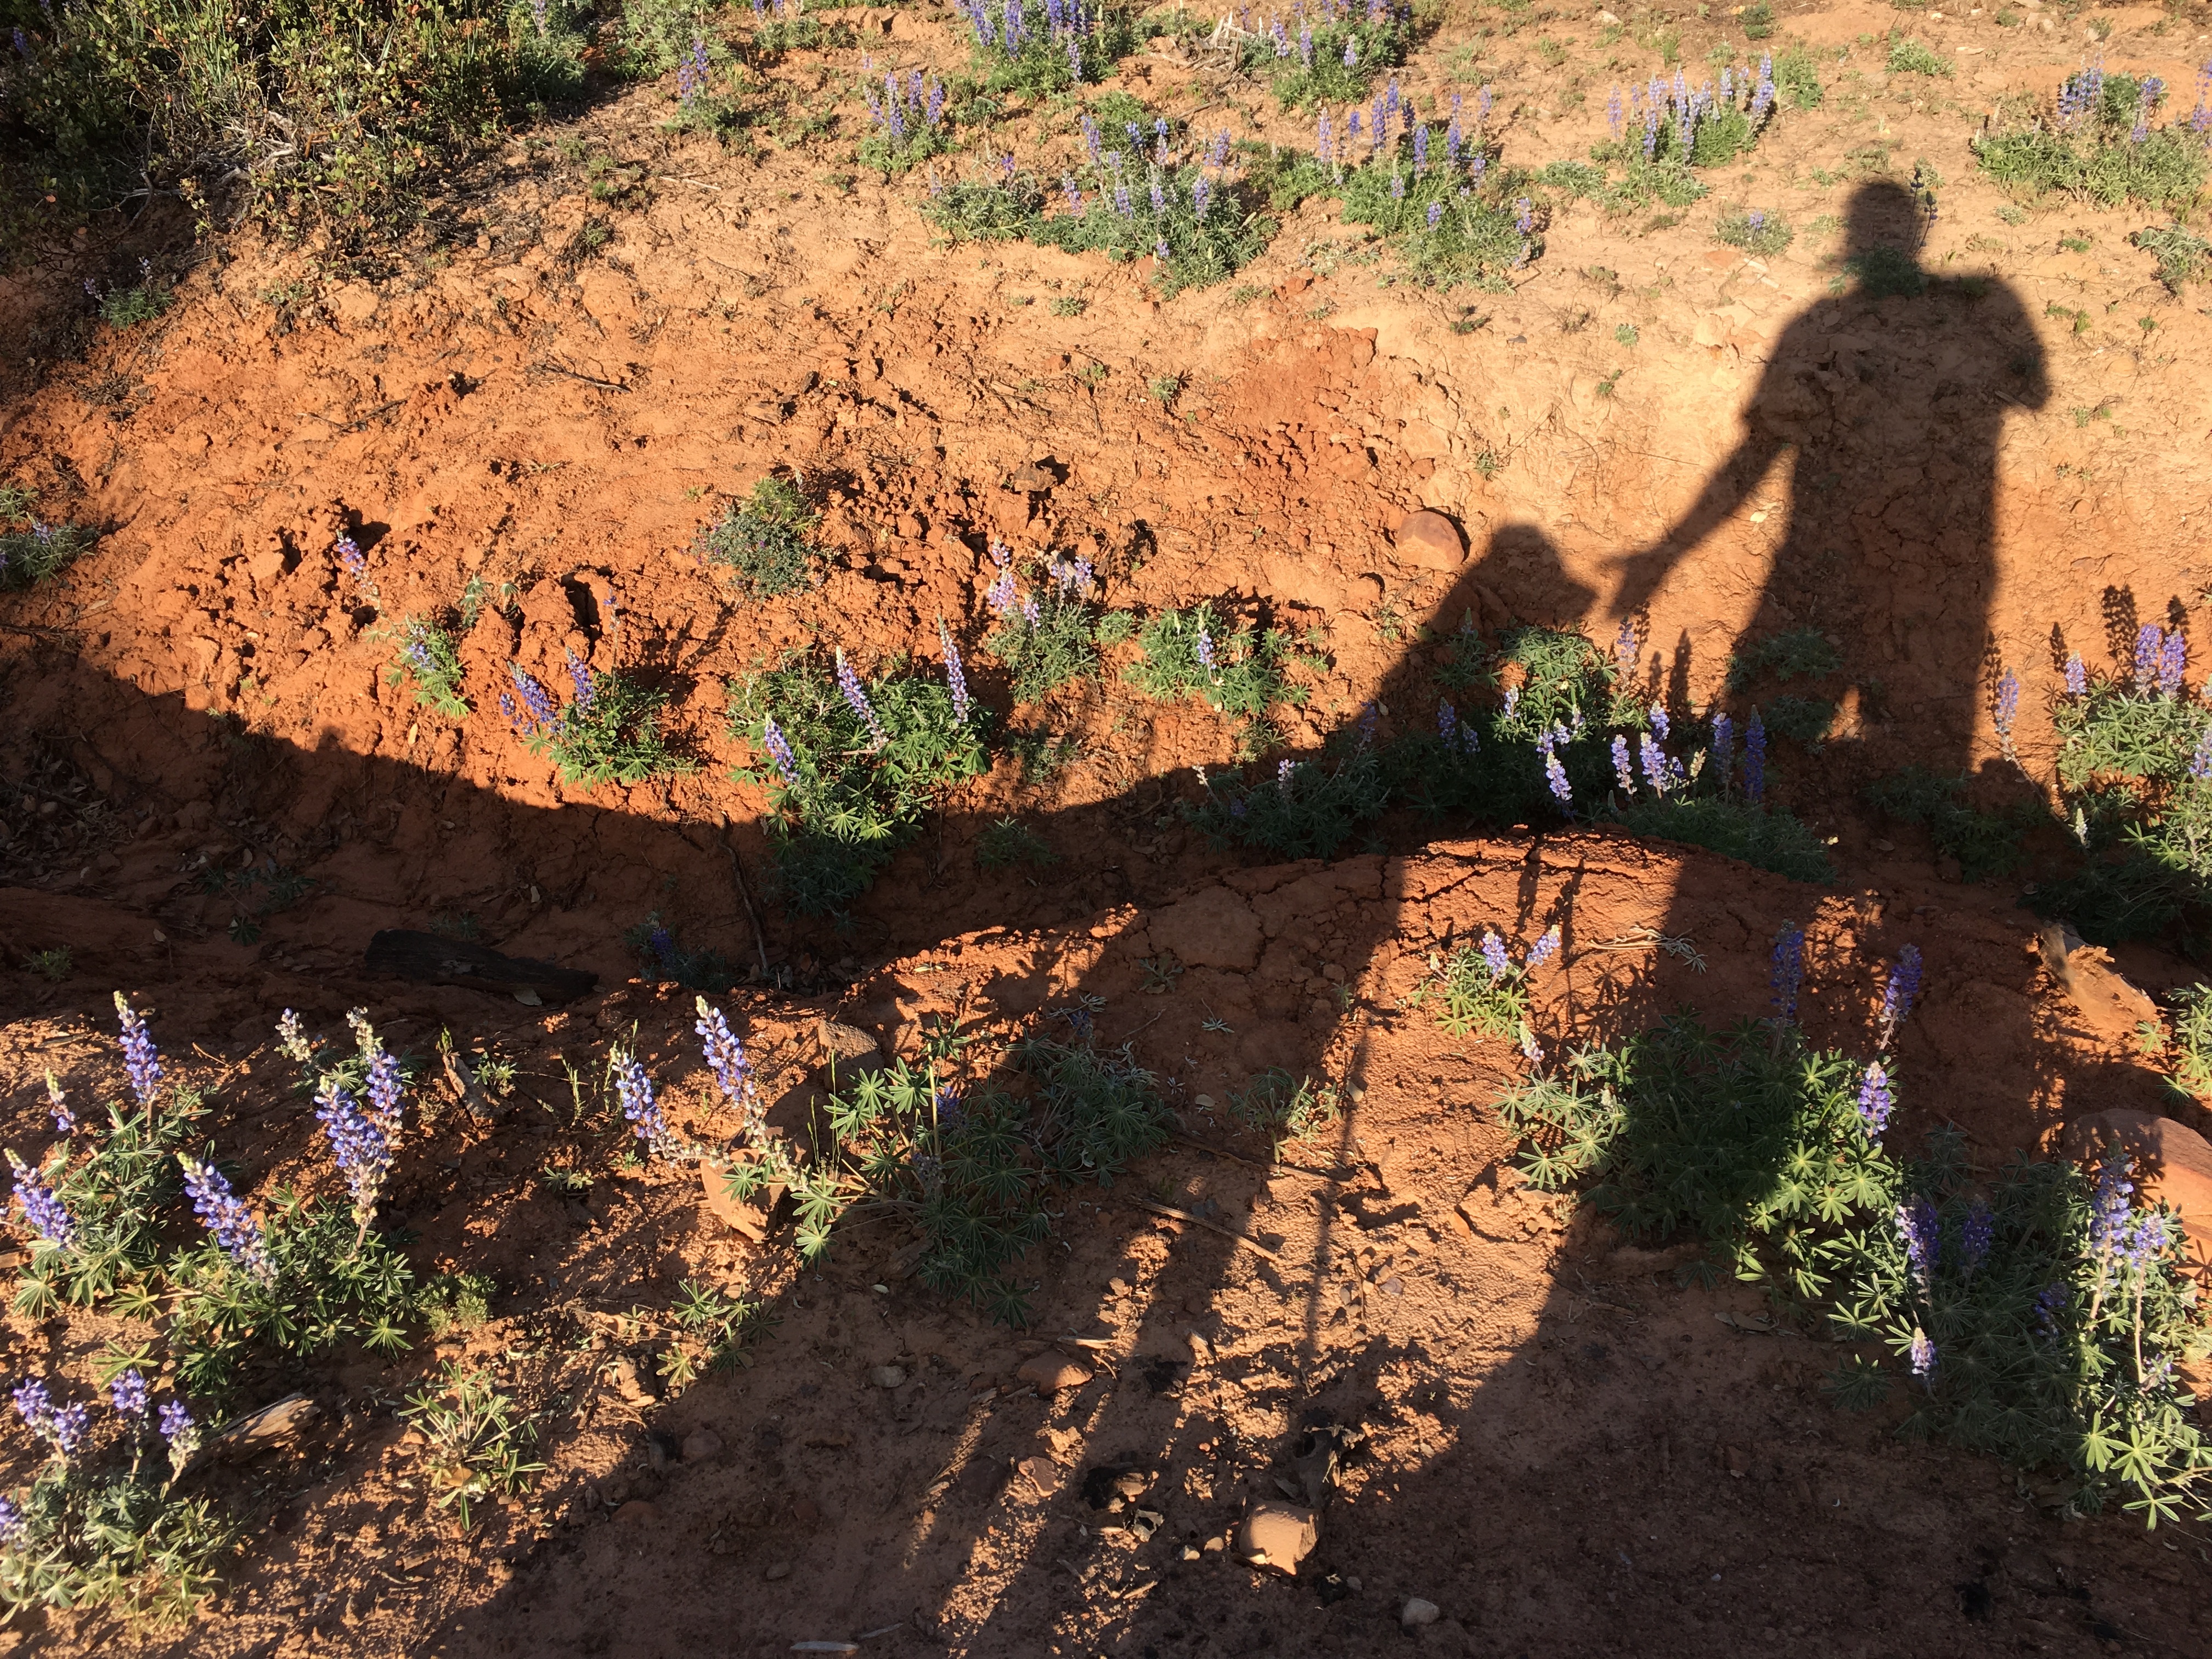
tree, nature, rock, plant, leaf, flower, autumn, soil, agriculture, flora, geology, woody plant